Moritz Calisch

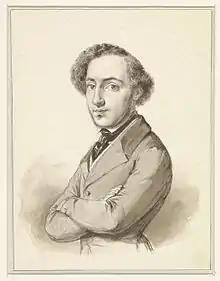
Self portrait

Moritz Calisch (12 April 1819, Amsterdam – 13 March 1870, Amsterdam), was a 19th-century painter from the Northern Netherlands.